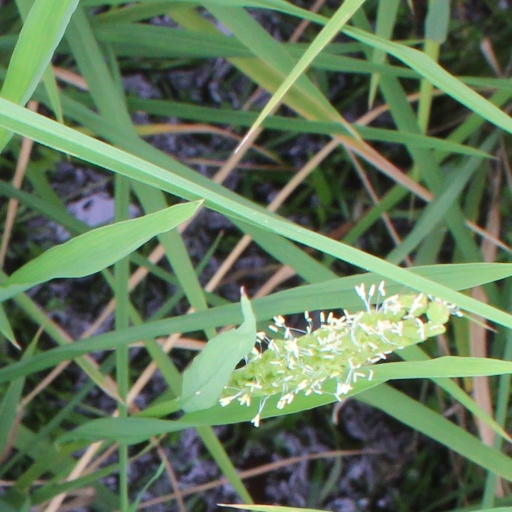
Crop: rice